List of Bose portable audio products

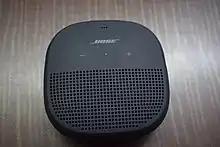
Bose SoundLink Micro

The SoundLink Max was released on 16th May 2024 for $399. As of 2024, it is the biggest sounding portable speaker designed by Bose. The system uses Bose articulated array with 3 transducers across the front speaker to deliver a spacious stereo sound. Two custom designed passive radiators are responsible for its big bass.